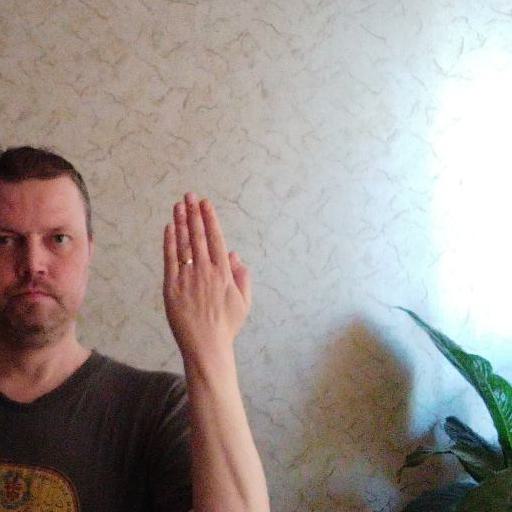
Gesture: stop_inverted